Robert R. Wright

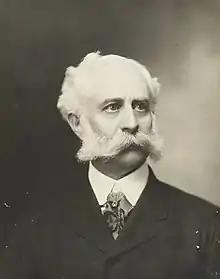
Wright, circa 1900

Robert R. Wright Jr. (August 16, 1844 – August 4, 1927) was an American politician who served as the mayor of Denver, Colorado from 1901 to 1904.